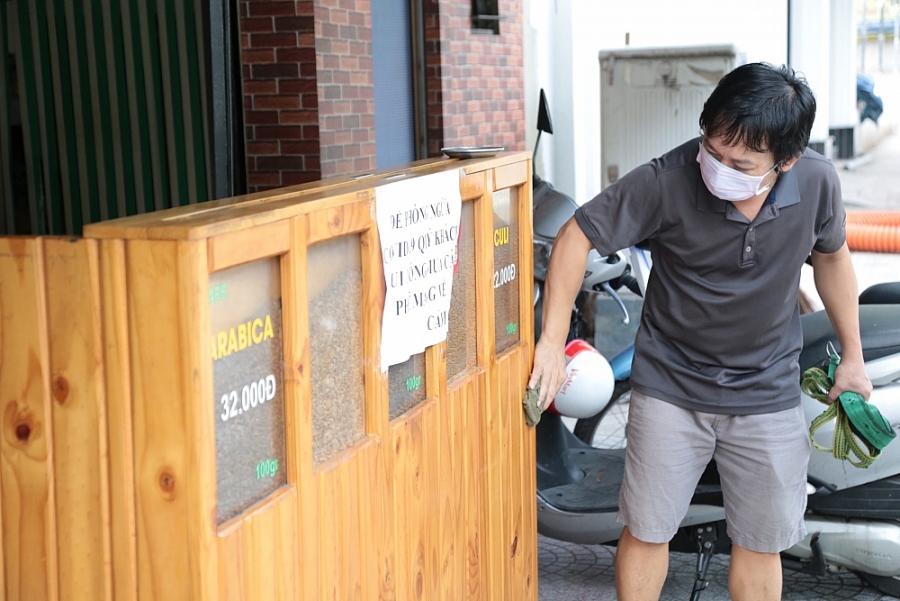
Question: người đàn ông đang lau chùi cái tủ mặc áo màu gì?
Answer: màu xám